Beyond the Clouds (1995 film)

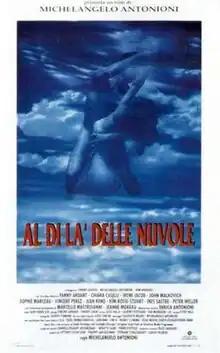
Italian theatrical release poster

Beyond the Clouds is a 1995 anthology romance film directed by Michelangelo Antonioni and Wim Wenders, from a screenplay written by Antonioni, Wenders and Tonino Guerra. It stars an ensemble cast, featuring John Malkovich, Sophie Marceau, Vincent Perez, Irène Jacob, Jean Reno, Fanny Ardant, Chiara Caselli, Kim Rossi Stuart, Peter Weller, Marcello Mastroianni and Jeanne Moreau.